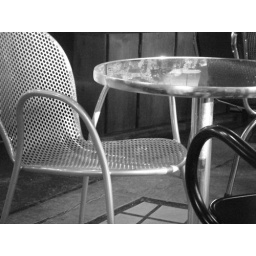
chairs in black and white